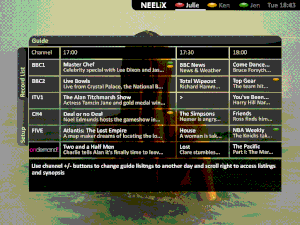
EPG
Eksempel på brug af EPG
EPG er en forkortelse for Electronic Programme Guide. Det er en generel betegnelse for en elektronisk programoversigt over TV-programmer. Selvom EPG'en på mange måder indeholder mere data om TV-udsendelserne, så tenderede danskerne i 2012 stadig til at bruge tekst-tv, når der skal fremskaffes oplysning om tv-programmet.